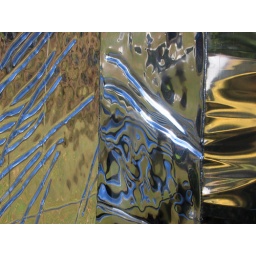
Blue sky and green grass reflected in a unique tombstone at Mt. Auburn Cemetery in Cambridge, MA